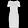
Label: Dress